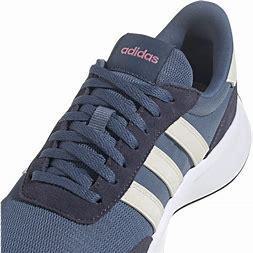
Brand: Adidas
Model: Run 70S